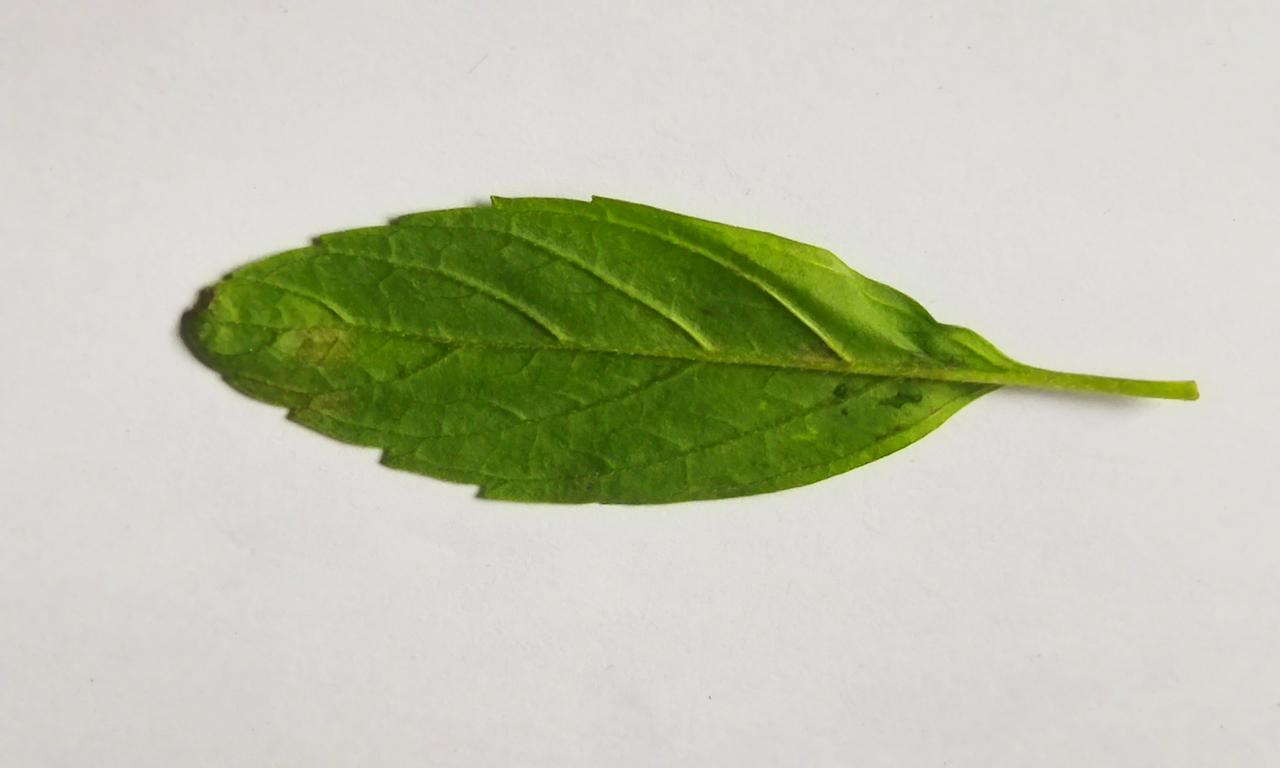
Label: Fresh